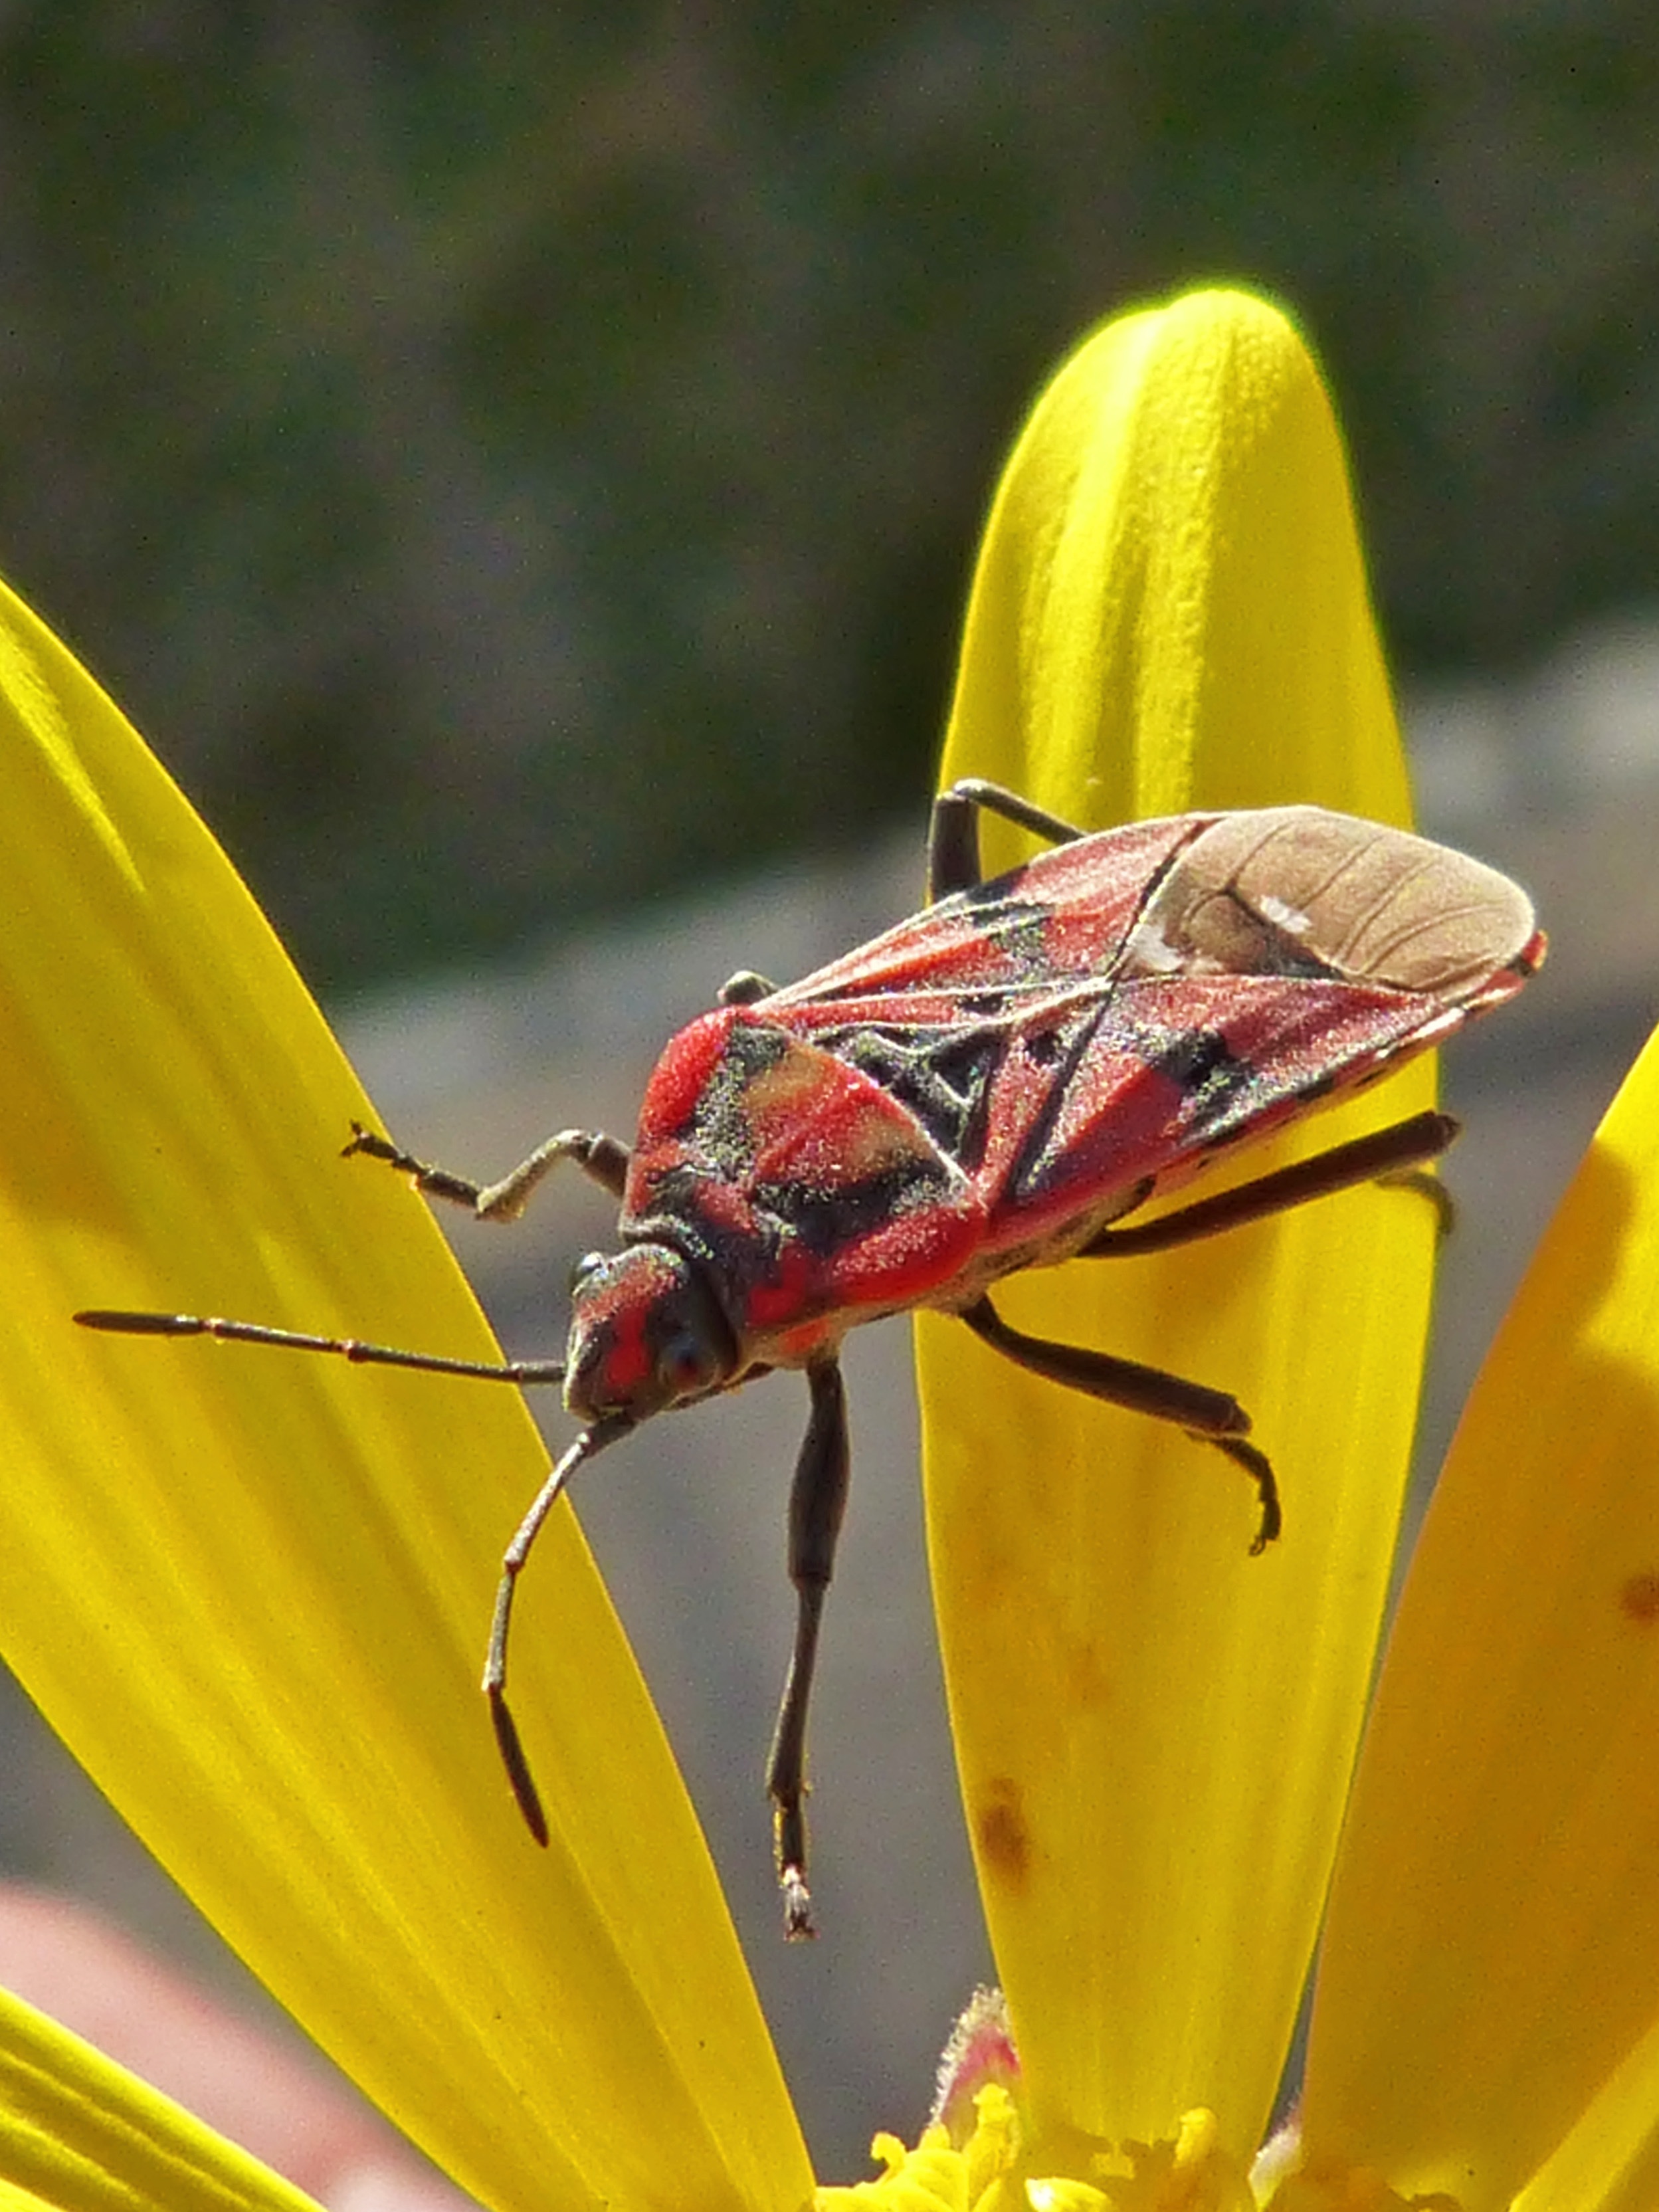
photography, flower, petal, daisy, red, insect, bug, yellow, fauna, invertebrate, yellow flower, close up, nectar, macro photography, arthropod, libar